Twann-Tüscherz

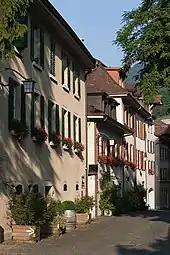
Dorfgasse street in Twann

Twann-Tüscherz has a population of . , 8.5% of the population are resident foreign nationals. Over the last 10 years (2001-2011) the population has changed at a rate of -1.8%. Migration accounted for -1.7%, while births and deaths accounted for -0.4%.